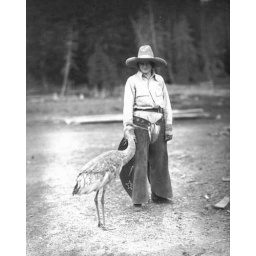
Woman in chaps and cowboy hat standing behind a sandhill crane, Washington State